Porsche 909 Bergspyder

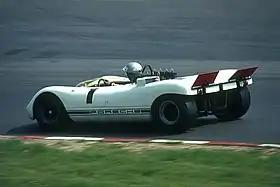
Porsche 909 Bergspyder photographed in 1981

The Porsche 909 "Bergspyder" was a spyder sports car designed and built by Porsche in 1968. Its purpose was to compete in hillclimbing competitions, specifically the EHCC Sports Car (Gr. P) class of the European Hillclimb Championship. It was a short-lived model, but its basic structure, technical innovations, and overall design became the basis for the successful 908/3.